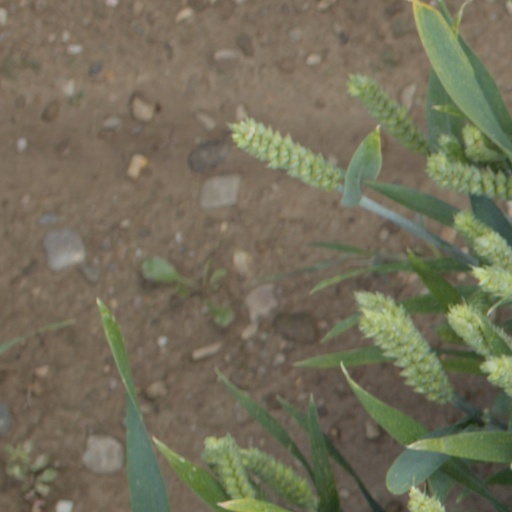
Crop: wheat